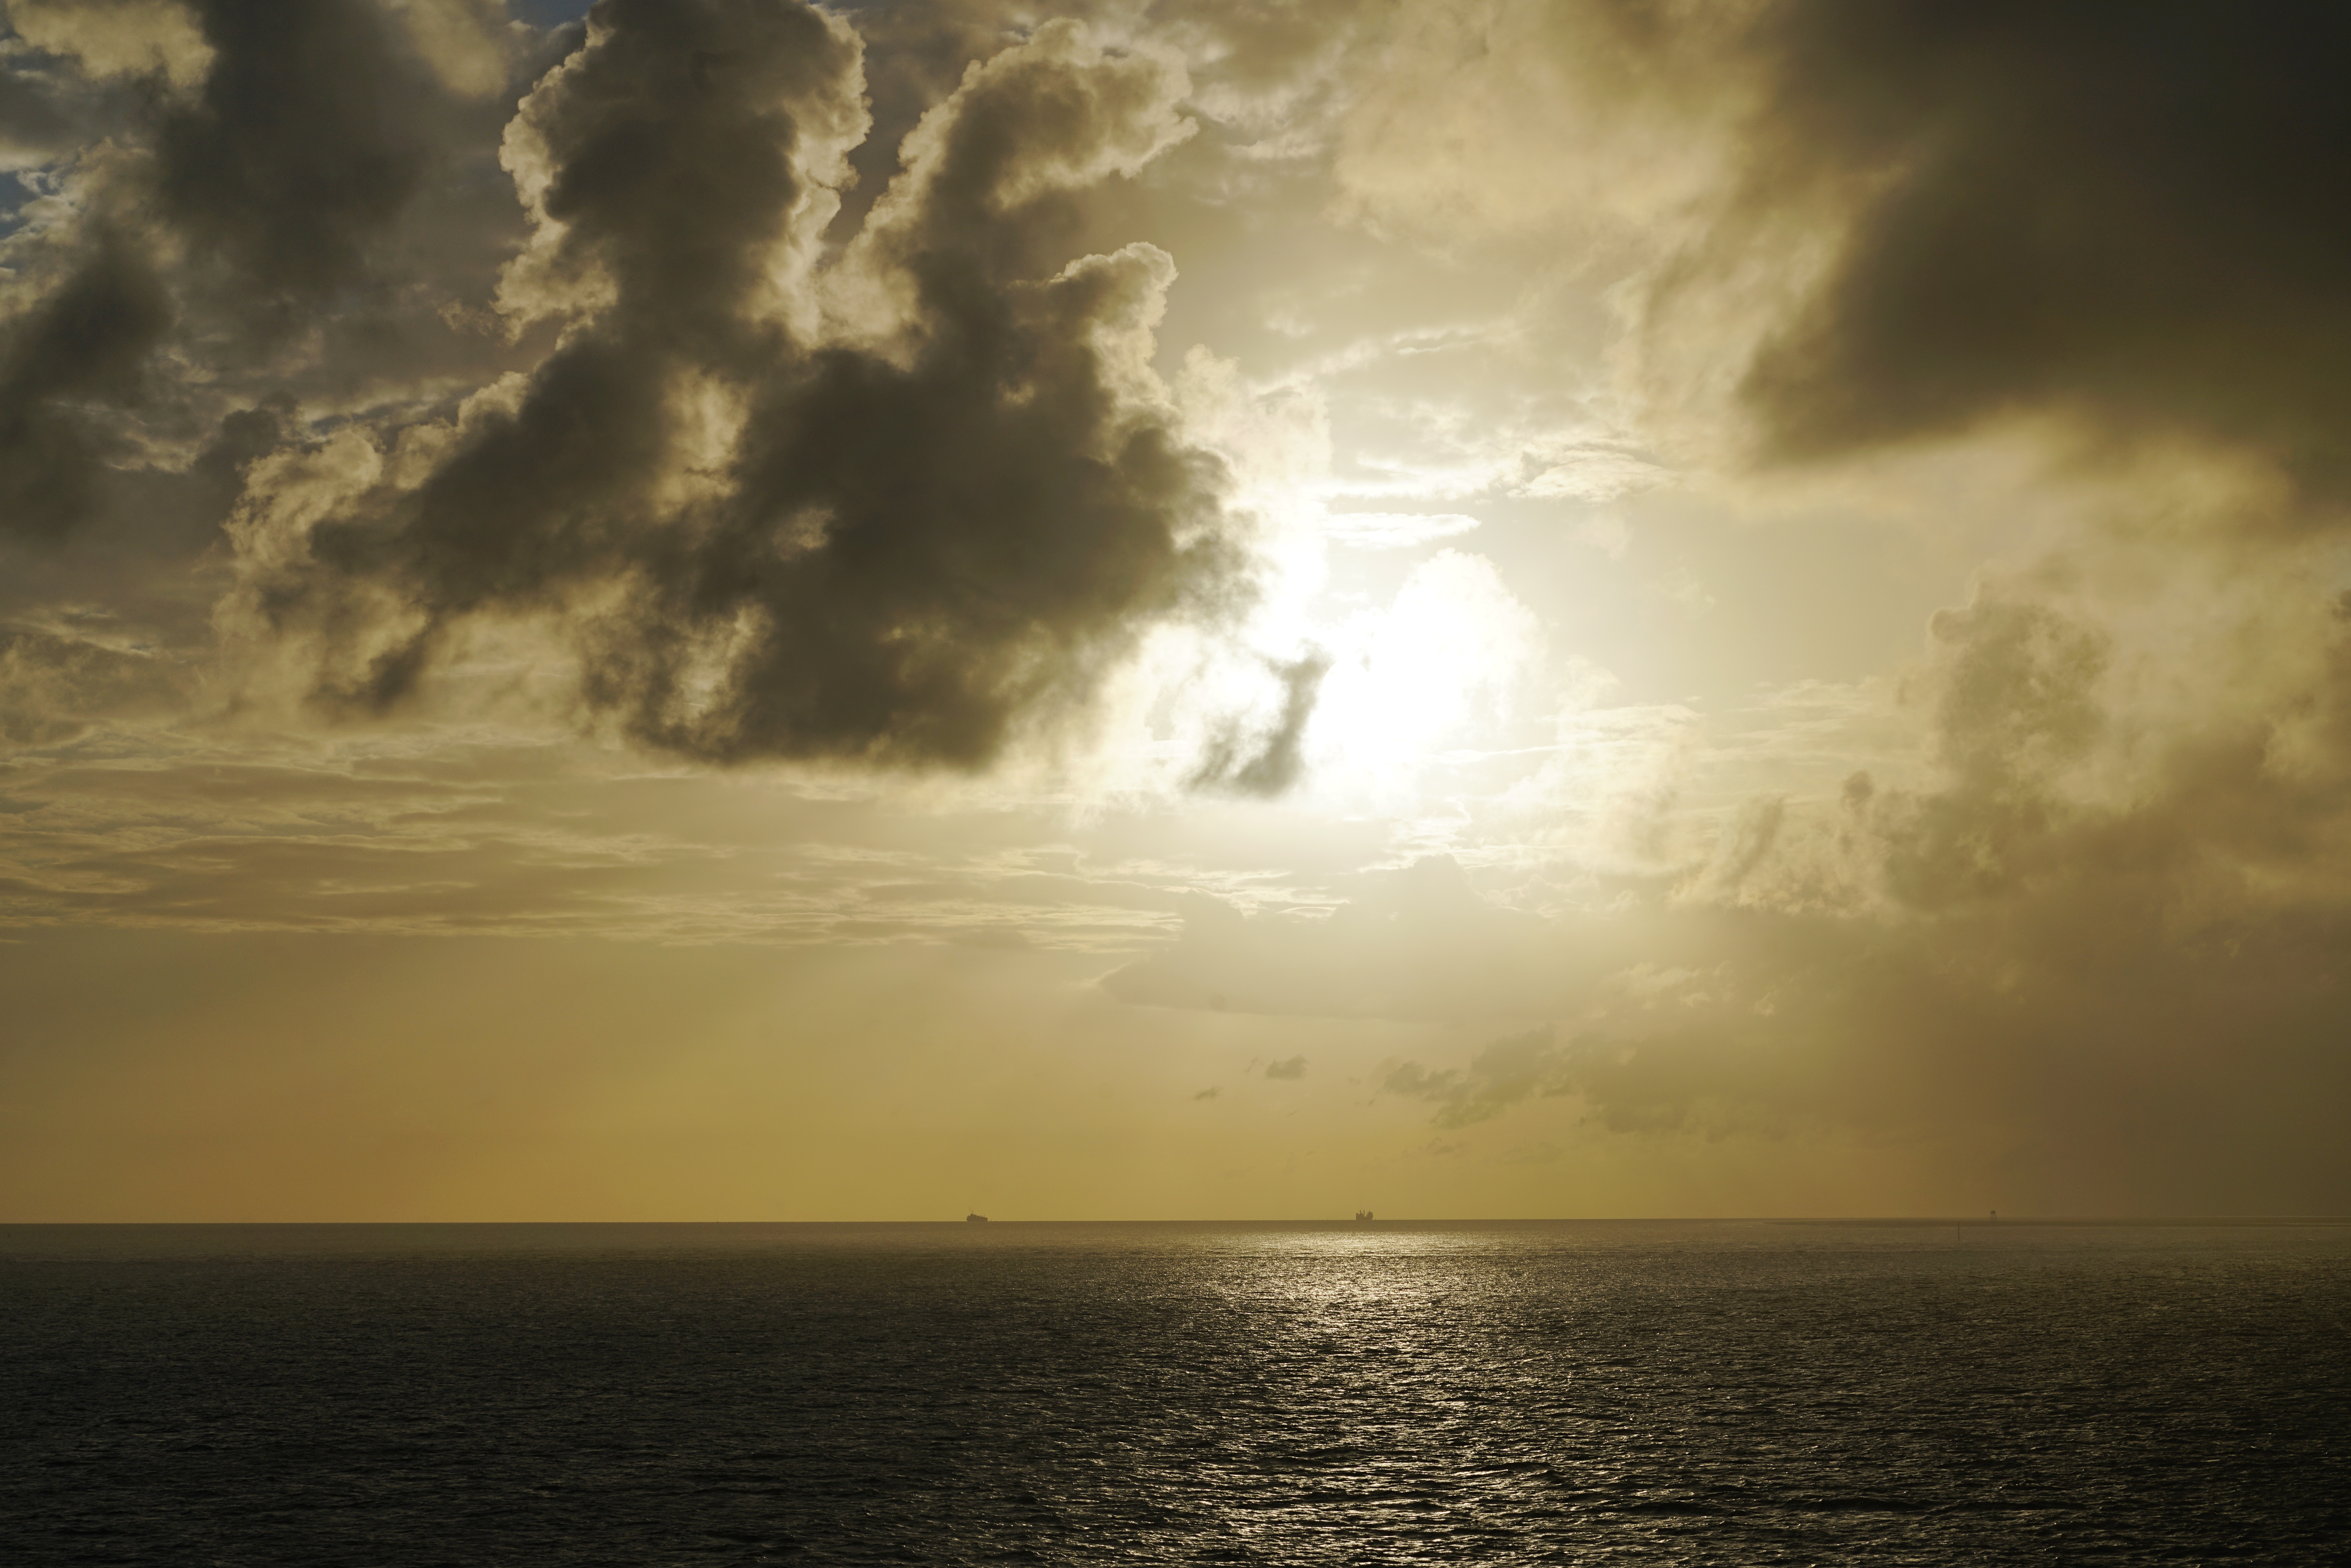
landscape, sea, coast, nature, outdoor, ocean, horizon, light, cloud, sky, sunshine, sun, sunrise, sunset, sunlight, morning, wave, dawn, atmosphere, summer, dusk, idyllic, evening, reflection, red, color, romantic, contrast, rest, yellow, heat, england, clouds, bright, mood, silent, sailing boat, abendstimmung, mirroring, sunbeam, morgenstimmung, gut, calming, afterglow, evening sky, good mood, back light, united kingdom, sun and sea, light on, atmospheric phenomenon